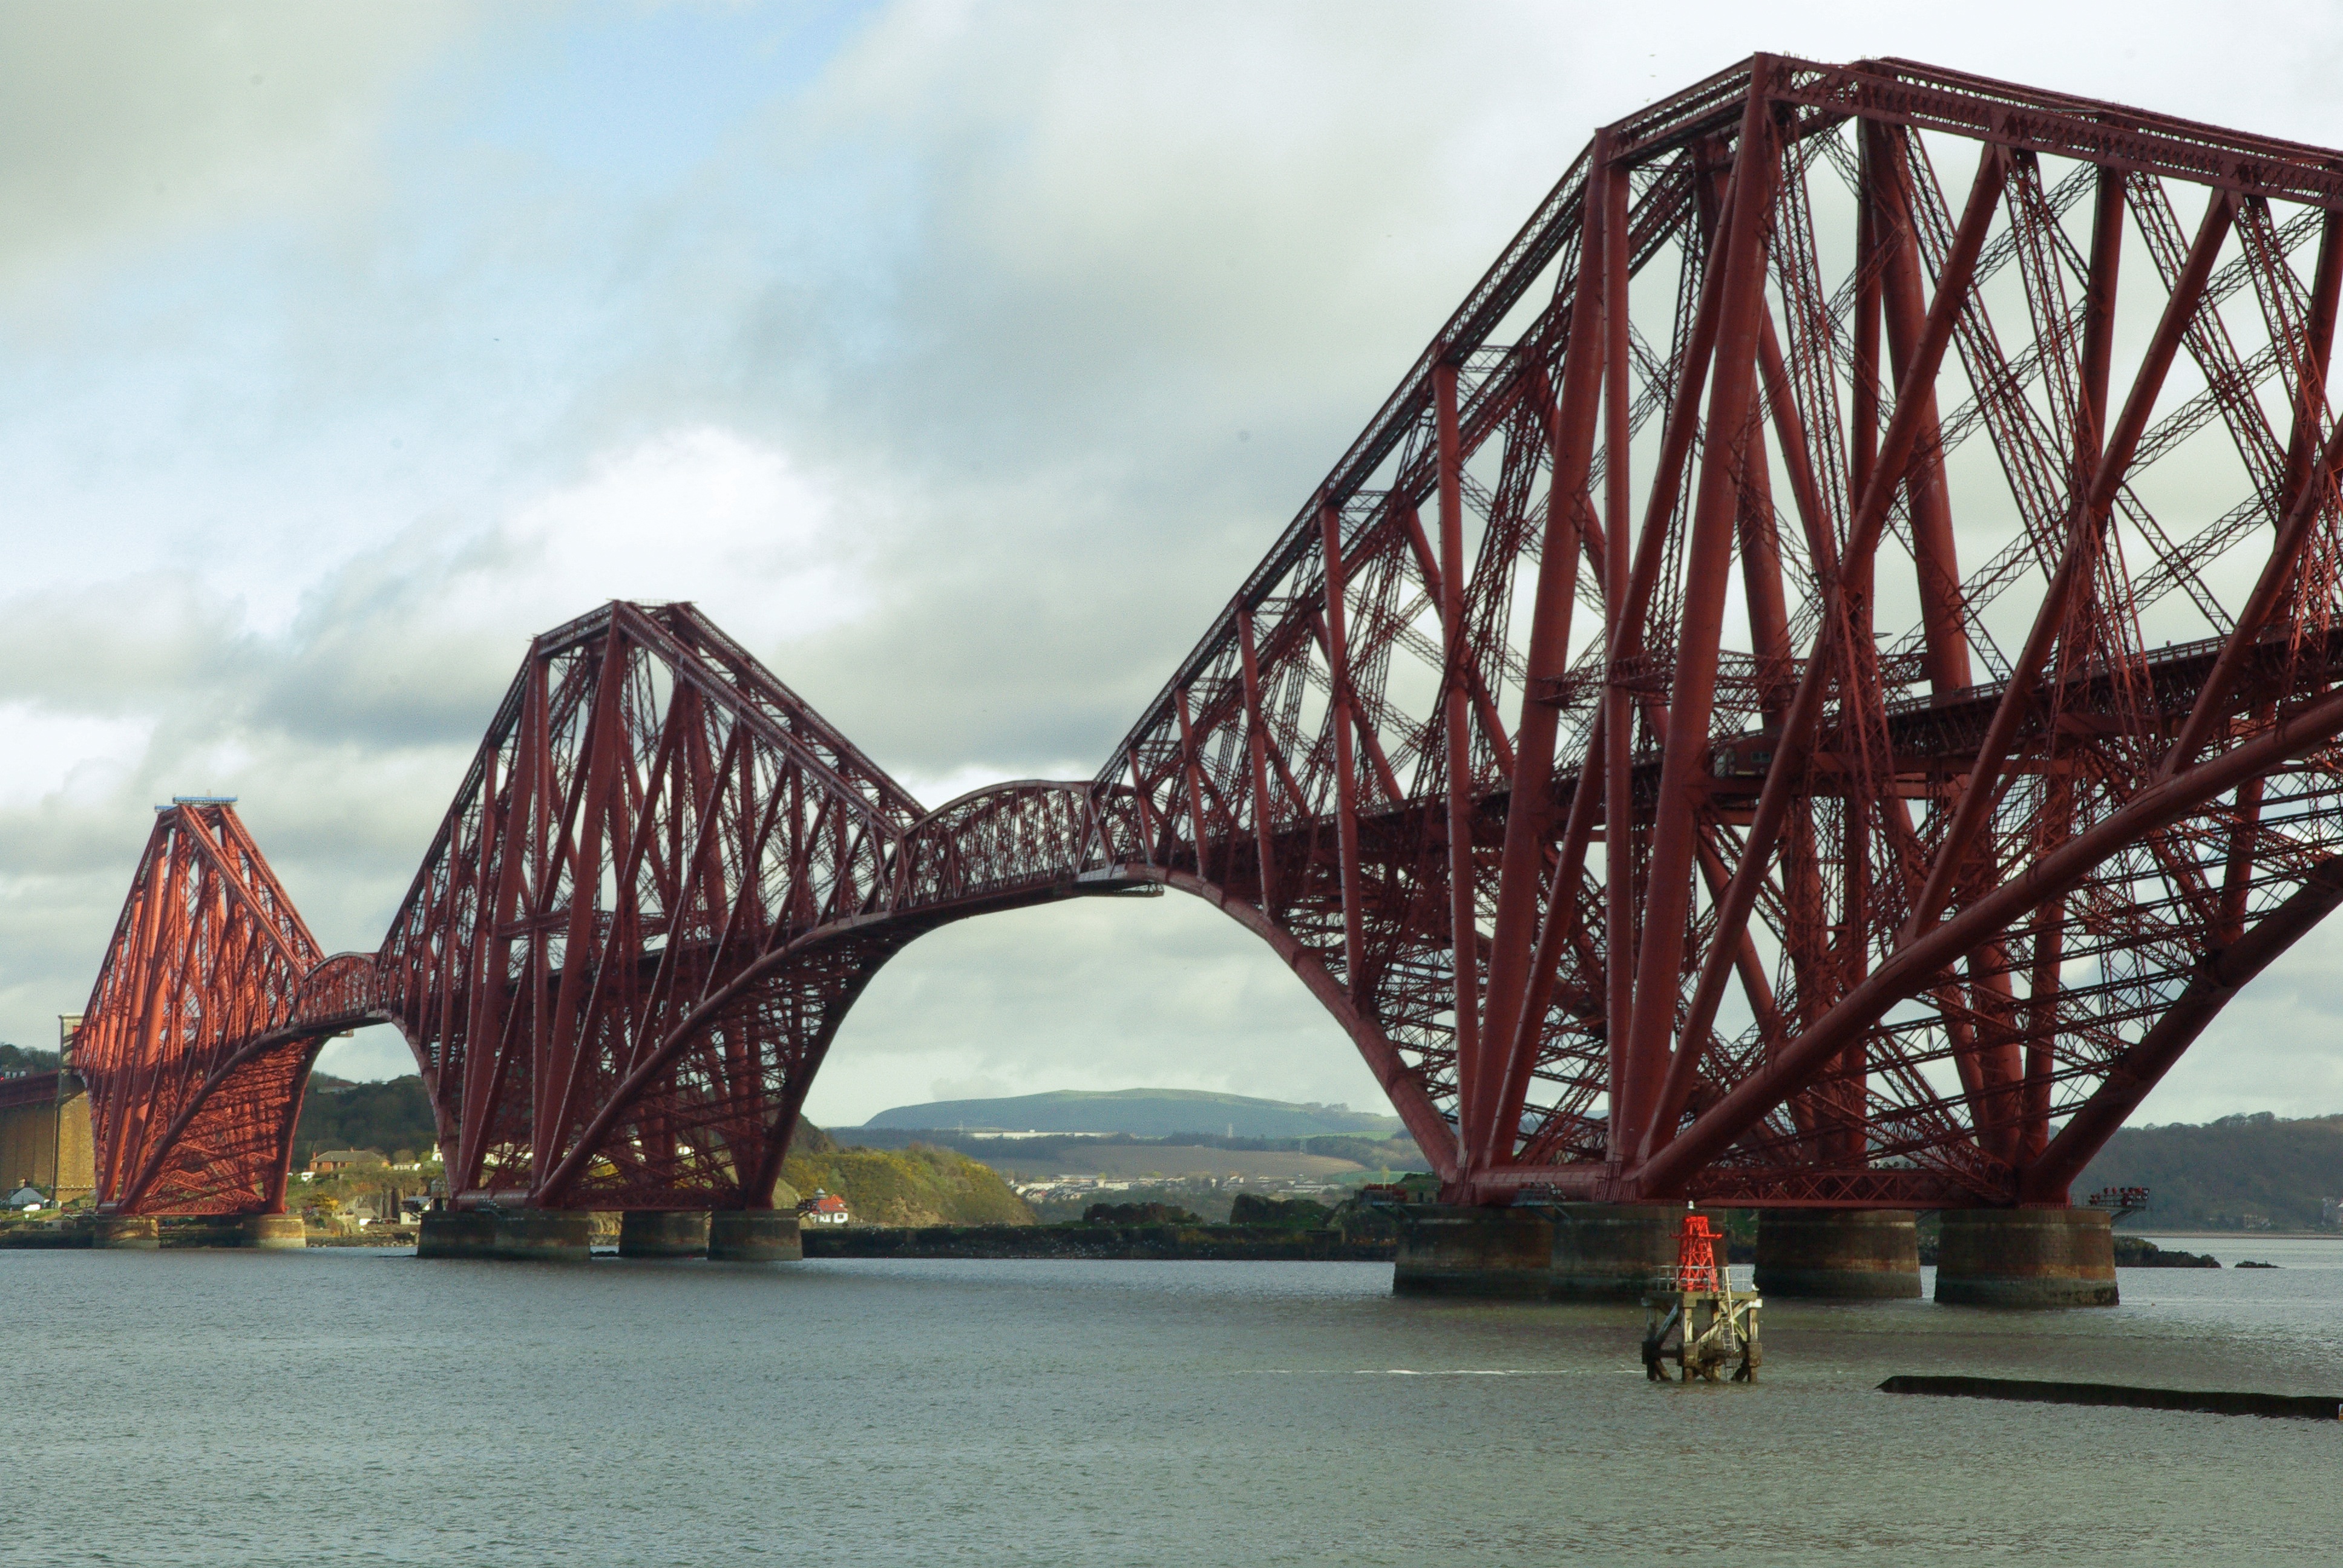
architecture, bridge, arch, landmark, scotland, edinburgh, cable stayed bridge, arch bridge, truss bridge, cantilever bridge, nonbuilding structure